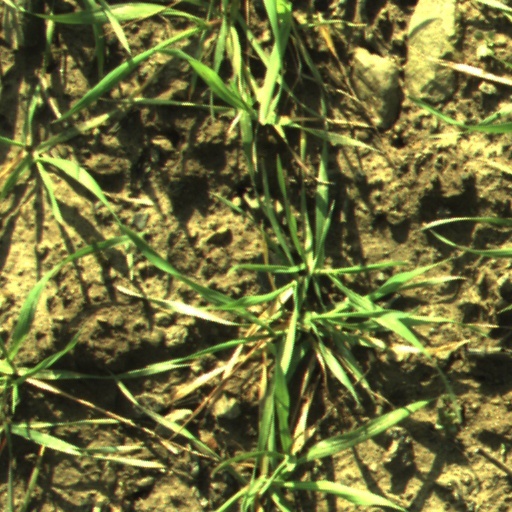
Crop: wheat